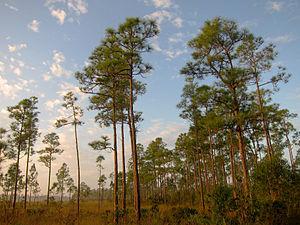
Les South Florida rocklands sont une écorégion des États-Unis au sud de la Floride.